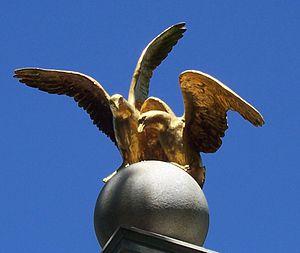
Le Monument des Mouettes est un petit monument situé devant l'Assembly Hall à Temple Square à Salt Lake City, Utah. Le monument commémore ce que les membres de l’Église de Jésus-Christ des saints des derniers jours nomment le miracle des mouettes